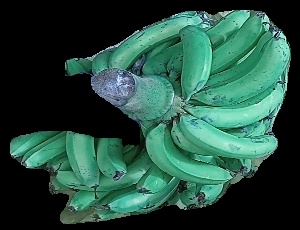
Variety: pachbale
Grade: grade3